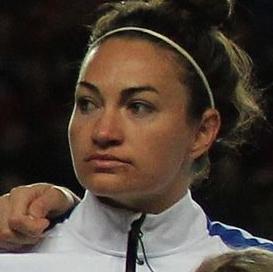
Age: 28